The Good Dinosaur

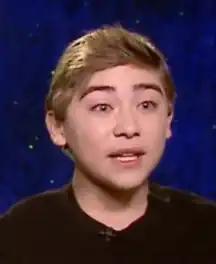
Raymond Ochoa voices Arlo

In 2009, Bob Peterson came up with the idea of exploring how dinosaurs are represented in the modern day. Soon afterwards, Peterson and Peter Sohn began working on the film. On June 20, 2011, Disney announced that an untitled Pixar animated film would be released on November 27, 2013.